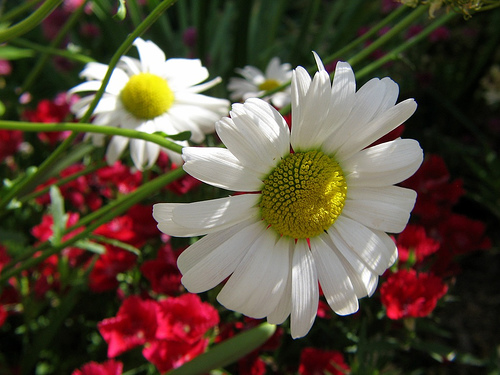
Flower: daisy